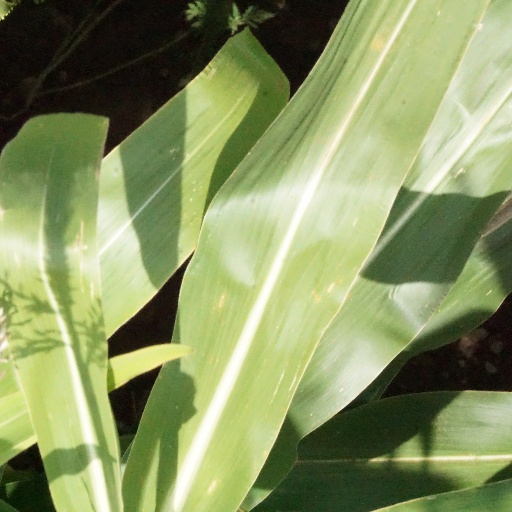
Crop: maize; corn